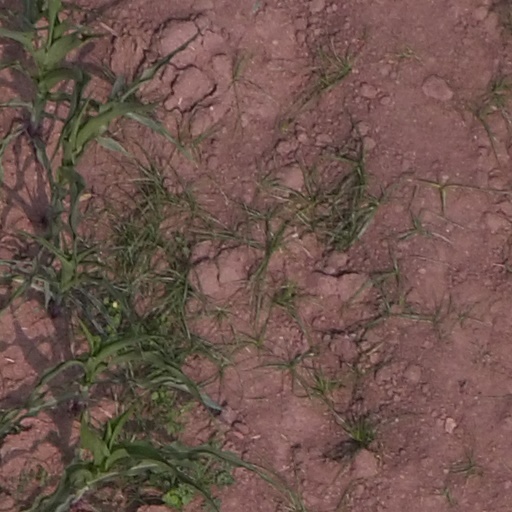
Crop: maize; corn